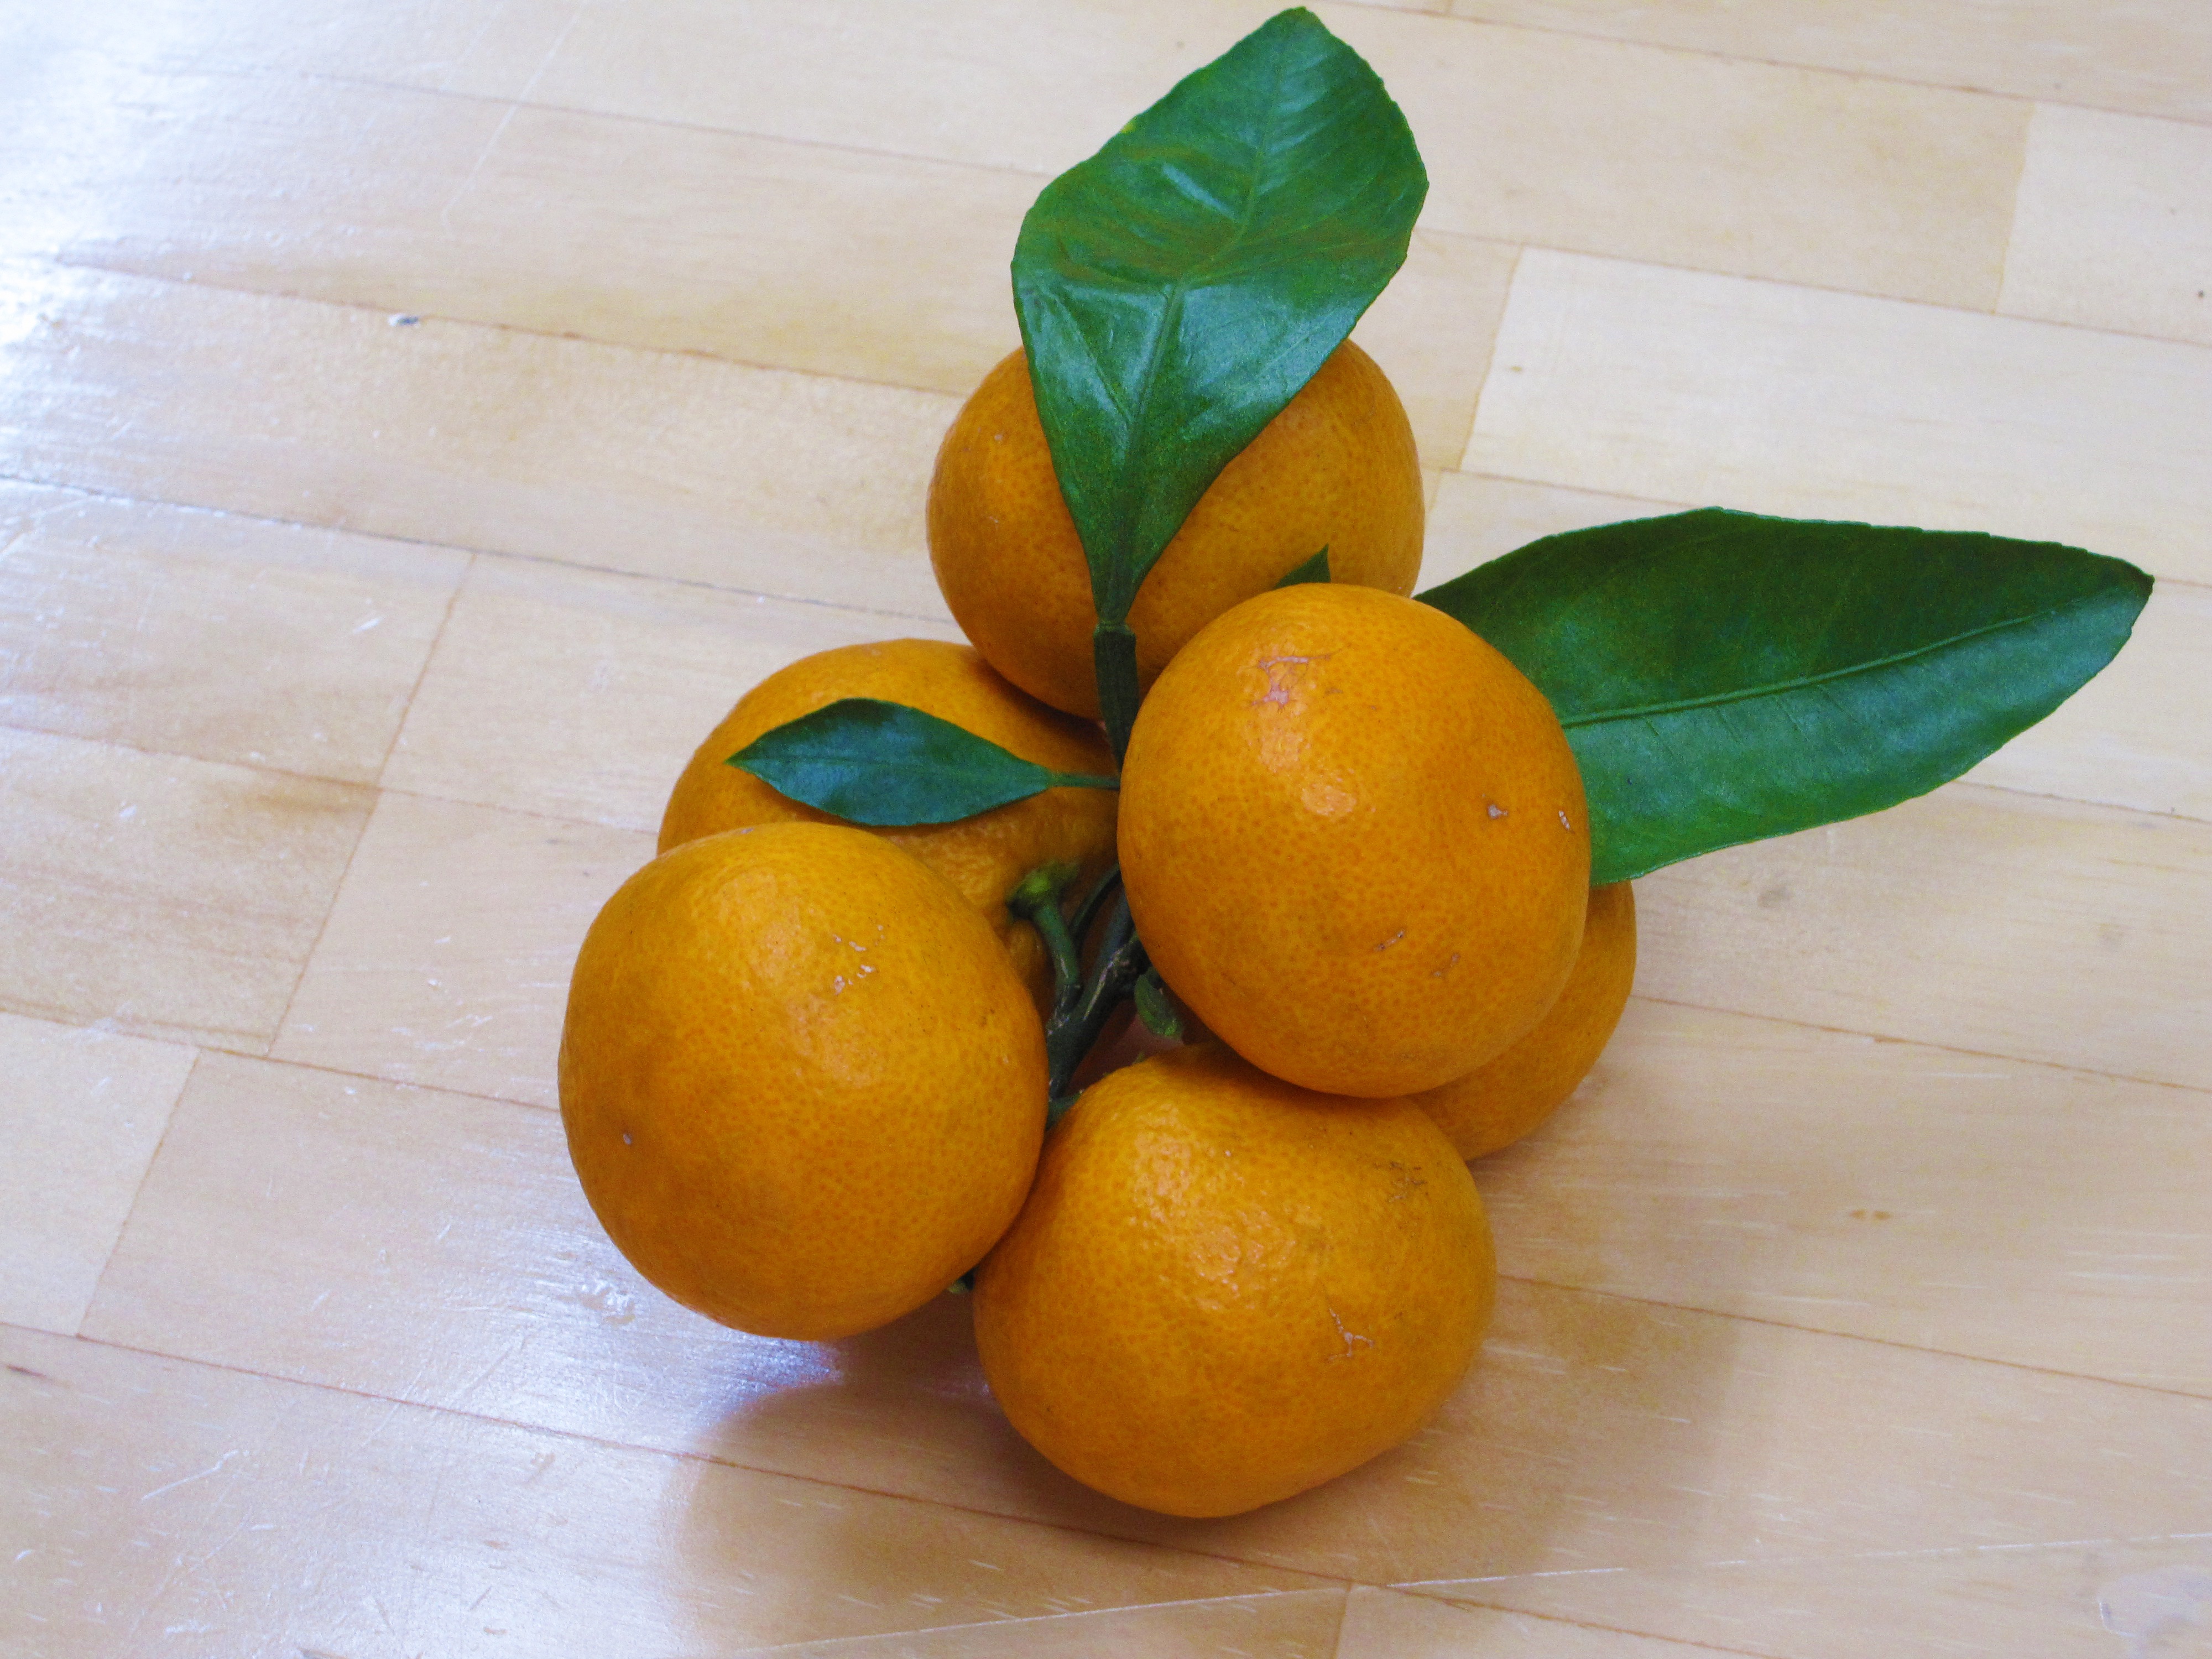
fruit, orange, food, produce, still life, lemon, lime, tangerine, clementine, vegetarian food, citron, citrus, suites, bitter orange, still life photography, mandarin orange, sweet lemon, key lime, meyer lemon, tangelo, yuzu, calamondin, lemon lime, valencia orange, rangpur, citric acid